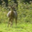
Label: deer